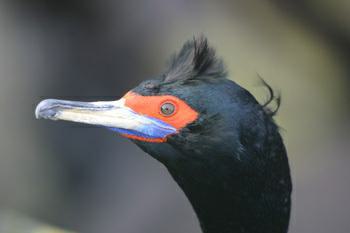
A photo of a red faced cormorant